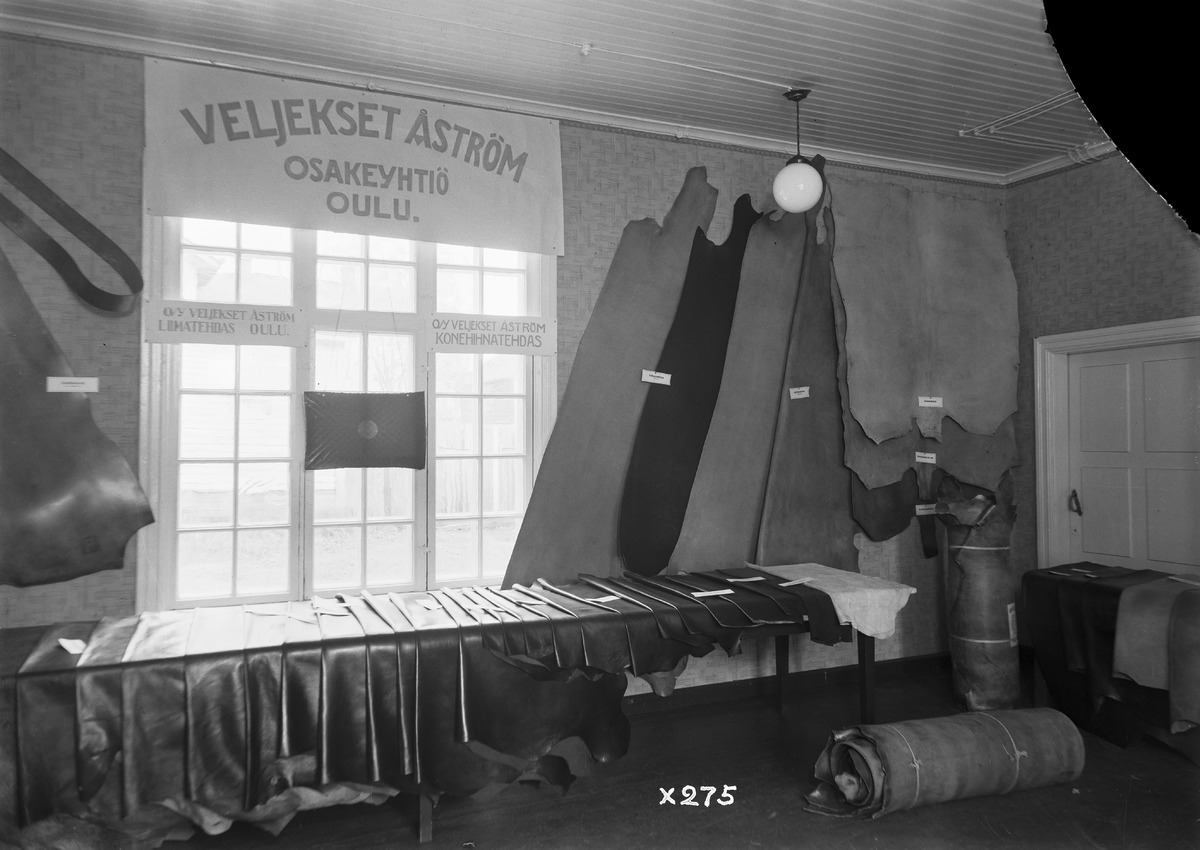
Veljekset Åström Oy:n näyttelyosasto oululaisen teollisuuden näyttelyssä
The department of Veljekset Åström Oy at the exhibition of Oulu's industry
sisällön kuvaus: Veljekset Åström Oy:n näyttelyosasto oululaisen teollisuuden näyttelyssä 7.10.1933. content description: The department of Veljekset Åström Oy at the exhibition of Oulu's industry on October 7, 1933.
Vuosi: 1933
Paikka: Suomi, Oulu, Suomi, Pohjois-Pohjanmaa, Oulu
Aiheet: Veljekset Åström Oy; nahkateollisuus; näyttelyt; exhibition; leather industry